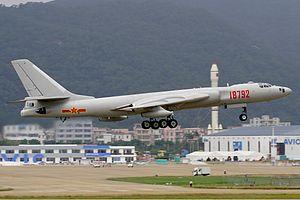
L'aéroport de Zhūhǎi-Jīnwān est un aéroport à usage civil et militaire situé à proximité de la ville de Zhuhai dans la province du Guangdong en République populaire de Chine. L'aéroport ne dessert pas l'international (2016).
Les lanceurs Longue Marche, également appelés Chang Zheng, constituent une famille de lanceurs développés par la République Populaire de Chine. La famille s'articule autour de trois catégories. Les lanceurs traditionnels furent développés dans les années 60 et 70 afin de devenir les premiers lanceurs chinois, lancés depuis la base historique de Jiuquan. Par la suite dans les années 80, des versions spécialisées pour certains types de missions furent mises en service depuis de nouvelles bases de lancement, à Xichang et Taiyuan. La diversité de l'offre proposée et des décisions politiques favorables mèneront à l’essor des vols commerciaux de satellites américains en Chine durant les années 90, avant que ces derniers ne se fassent bien plus rares suite à certains accidents et plusieurs sanctions américaines. Les années 2000 seront consacrées à l'amélioration et l'optimisation des lanceurs existants, et à l'entrée de la Chine dans l'ère du vol spatial habité, avec l'envoi de Yang Liwei, premier taïkonaute, sur Shenzhou 5 en 2003.
Le Xian H-6 est une copie sous licence du bombardier soviétique Tupolev Tu-16 construite pour la Force aérienne chinoise.
L'exposition d'aviation et aérospatial internationale de Chine, également appelé Airshow China ou Zhuhai Airshow est un salon qui se déroule tous les deux ans à l'Aéroport de Zhuhai-Jinwan, de Zhuhai, au Sud-ouest du delta de la rivière des Perles, dans la province du Guangdong, en République populaire de Chine.